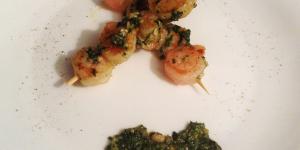
pinchos de camarones al pesto